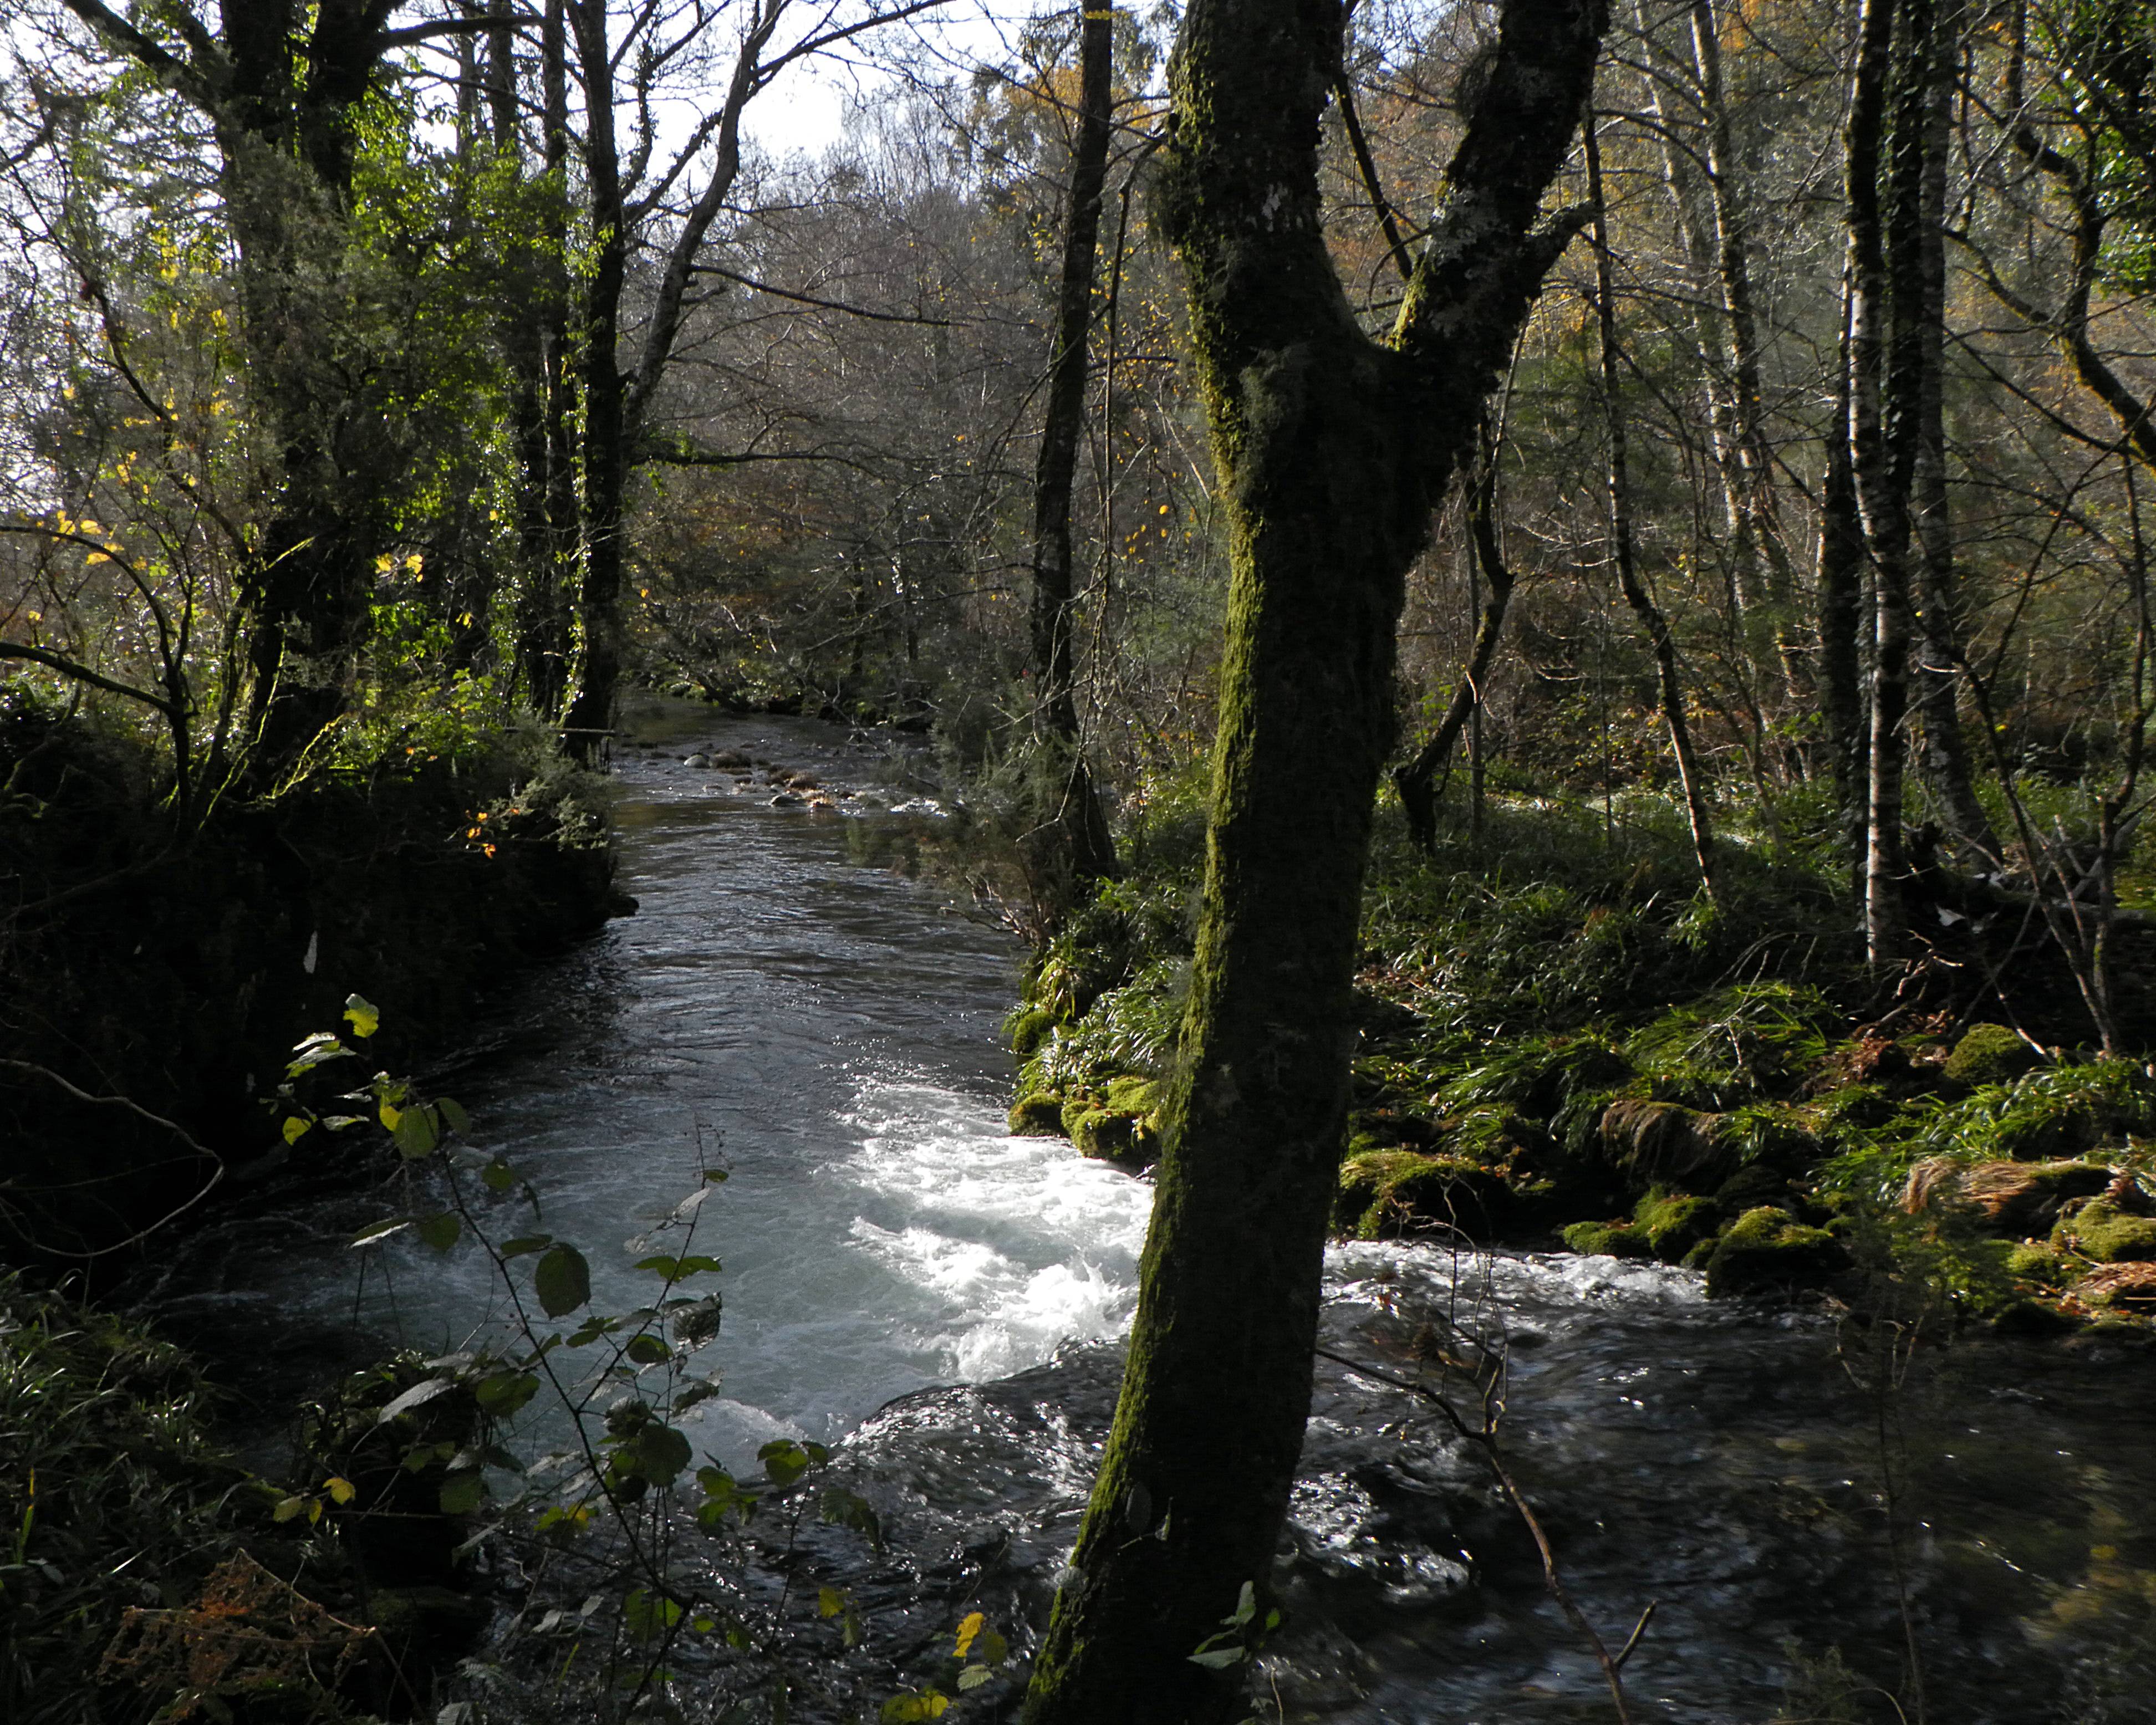
tree, water, nature, forest, creek, wilderness, trail, leaf, river, valley, stream, jungle, autumn, rapid, body of water, spain, rainforest, wetland, espaa, galicia, pontevedra, woodland, habitat, water feature, watercourse, ggl1, alama, riobarbeira, landform, old growth forest, natural environment, geographical feature